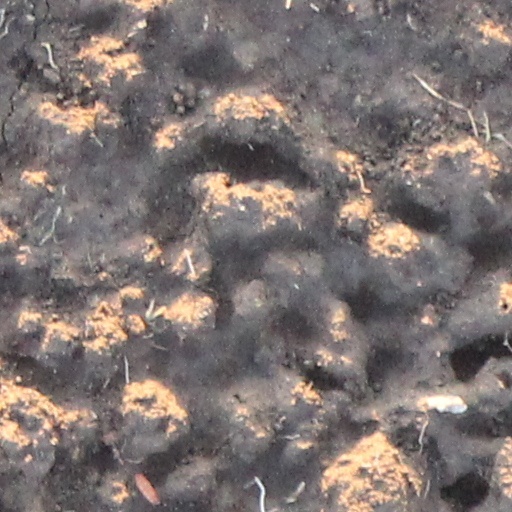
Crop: wheat